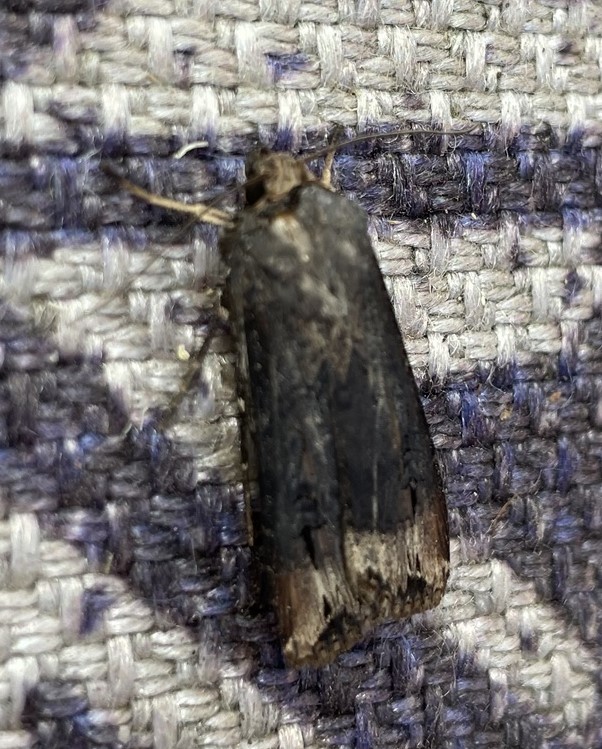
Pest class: cutworms